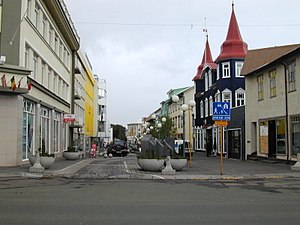
Island / Økonomi
Akureyri er den største by i Island uden for Reykjavik-området. De fleste provinsbyer i landet baserer deres økonomi på fiskeriet, som står for 40 % af landet eksportindtægter.
Island er en nordisk europæisk østat, der ligger, hvor Nordatlanten møder Ishavet på den midtatlantiske ryg. Landet har 364.260 indbyggere og et areal på 103.000 km², hvoraf landarealet udgør 100.250 km², hvilket gør det til Europas tyndest befolkede land. Landets hovedstad og største by er Reykjavík, der sammen med de omgivende områder i den sydvestlige del af landet er hjemsted for to tredjedele af landets befolkning.